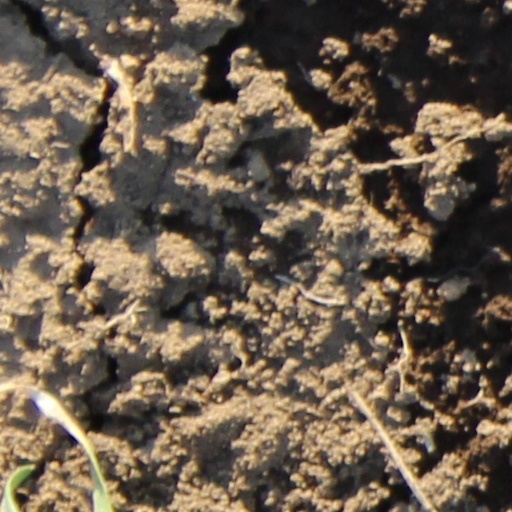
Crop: wheat